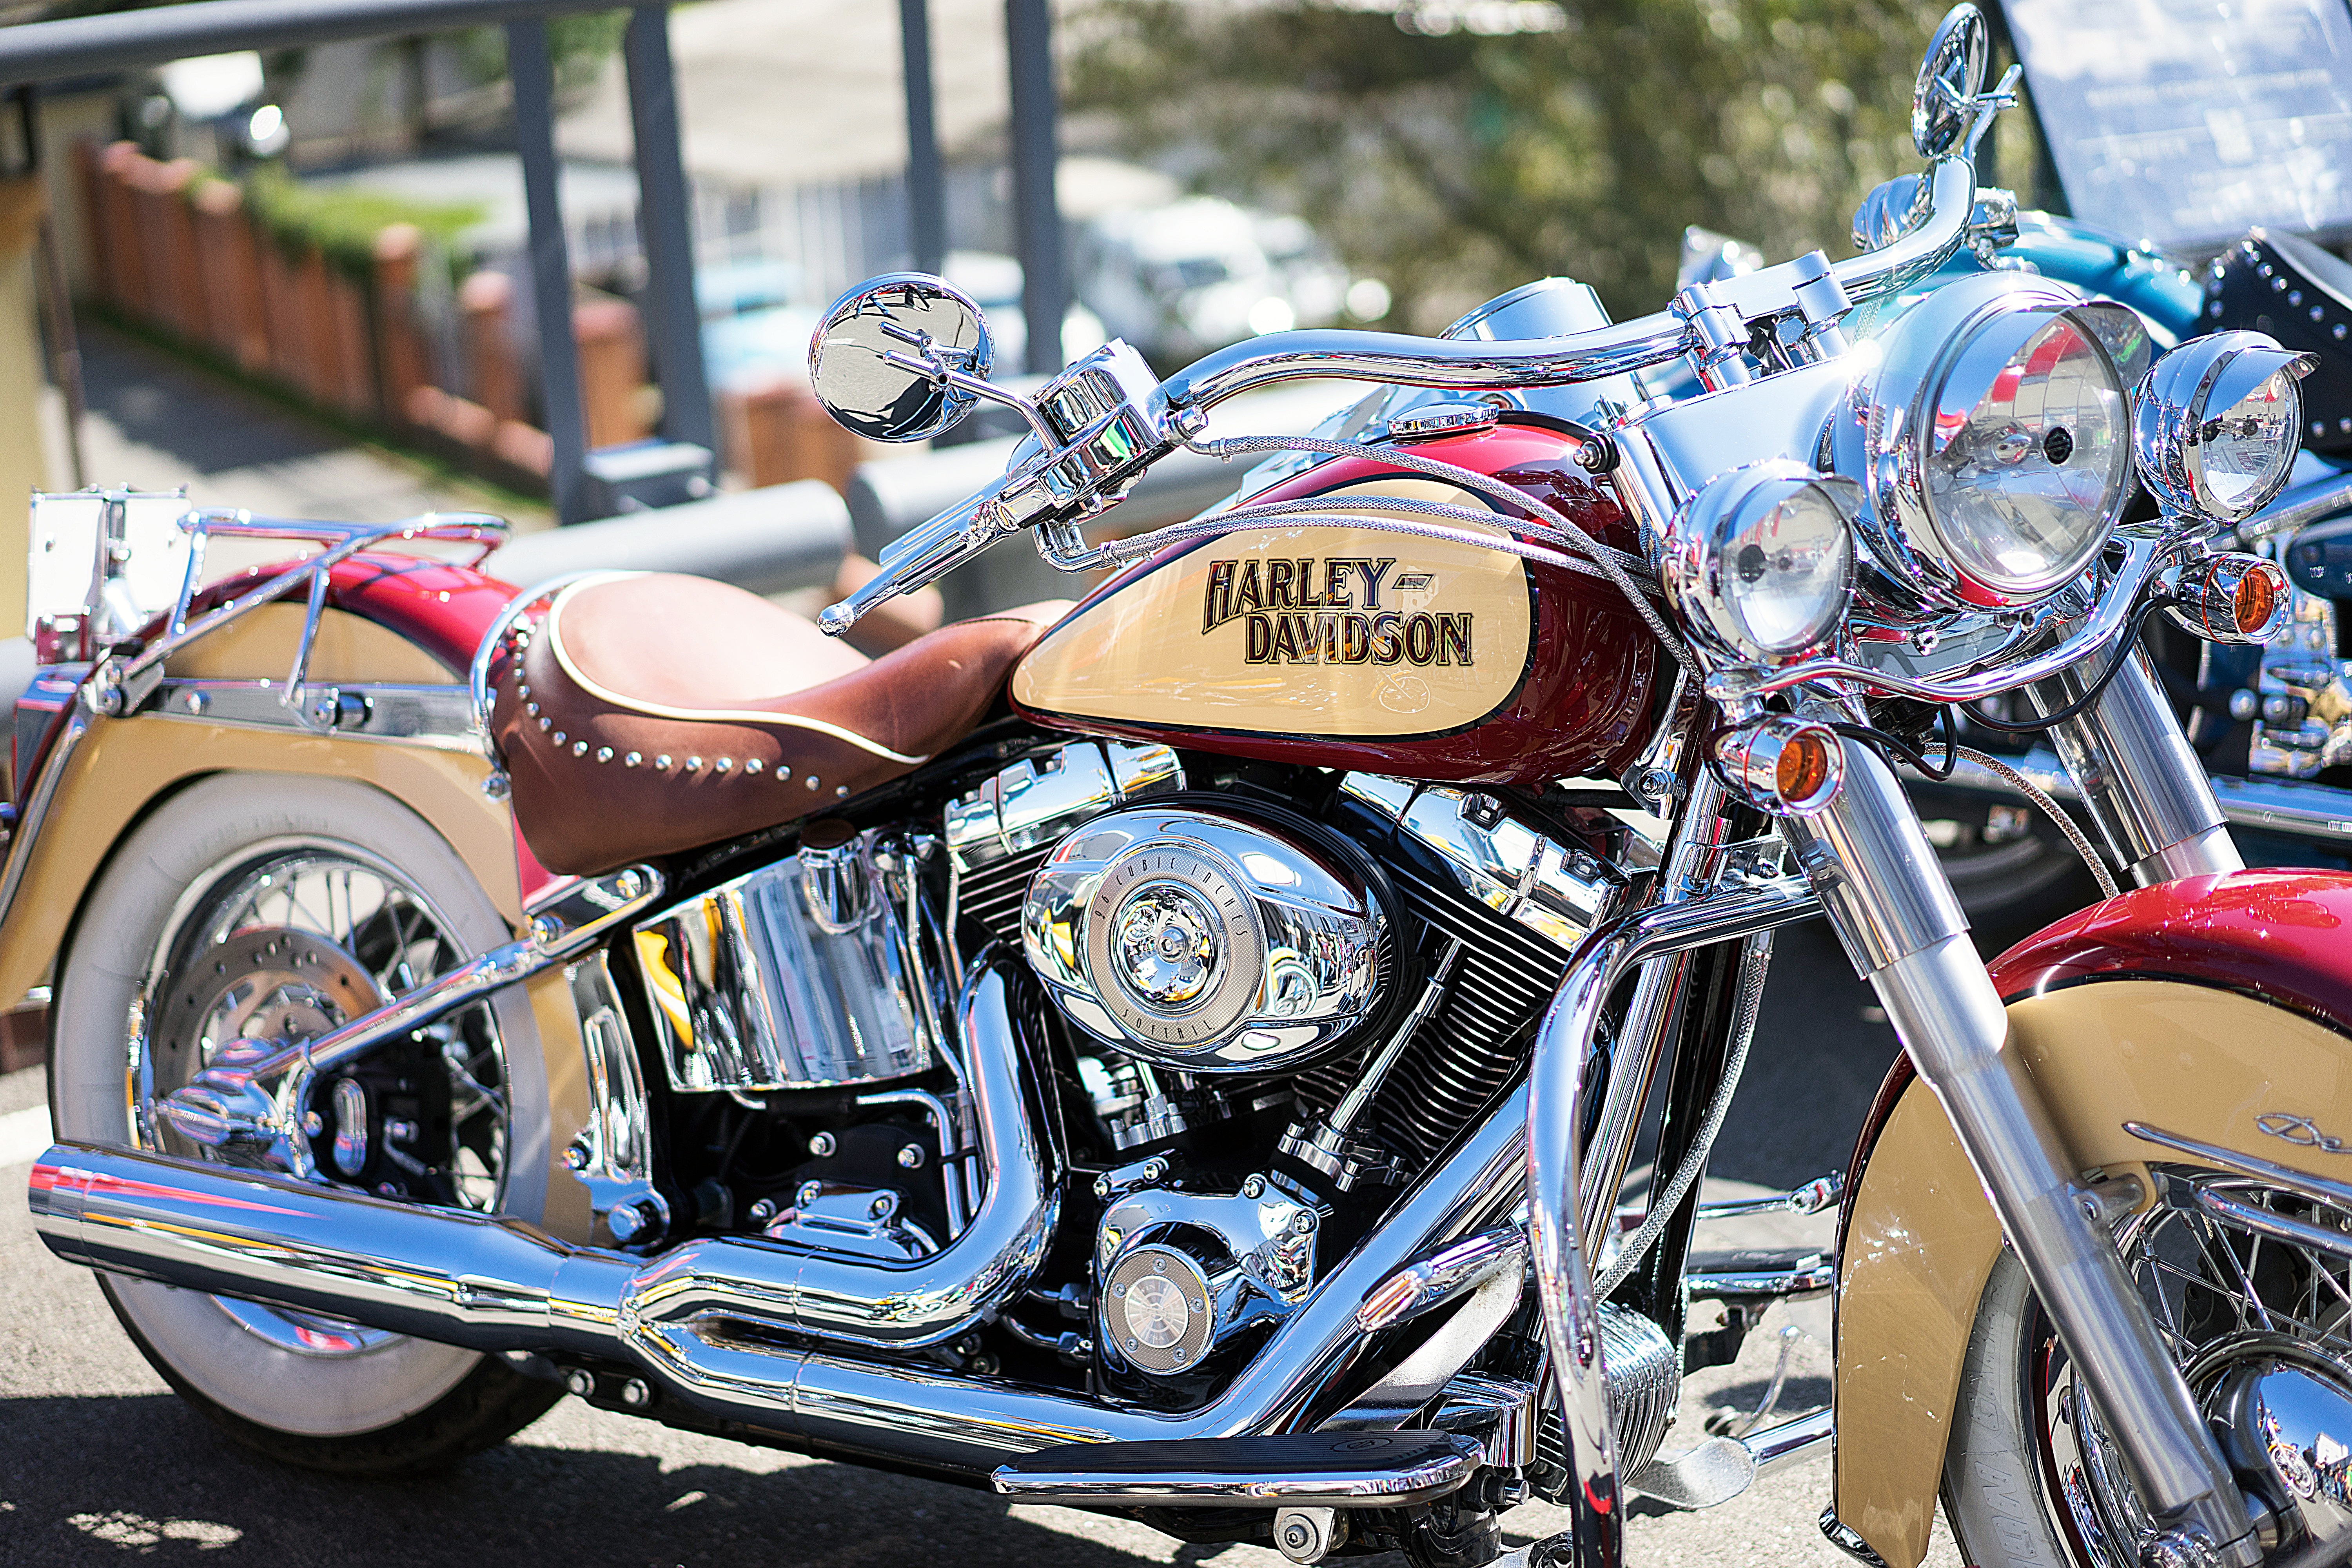
road, car, wheel, bicycle, bike, steel, transportation, reflection, vehicle, motorcycle, drive, metal, ride, freedom, motorbike, lifestyle, cycle, power, chrome, engine, motor, chopper, harley davidson, horsepower, cruiser, motorcycling, land vehicle, automobile make, motorcycle speedway